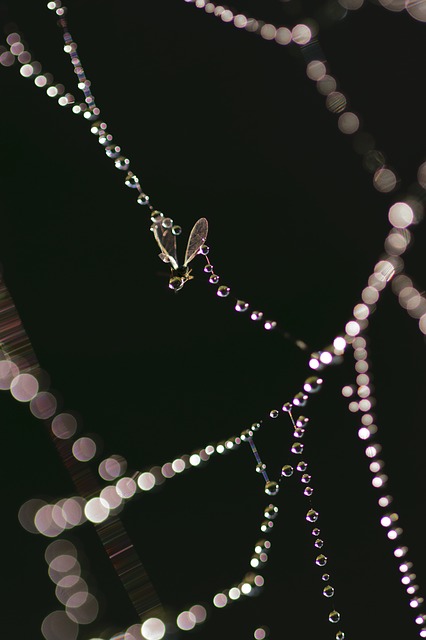
Label: spider